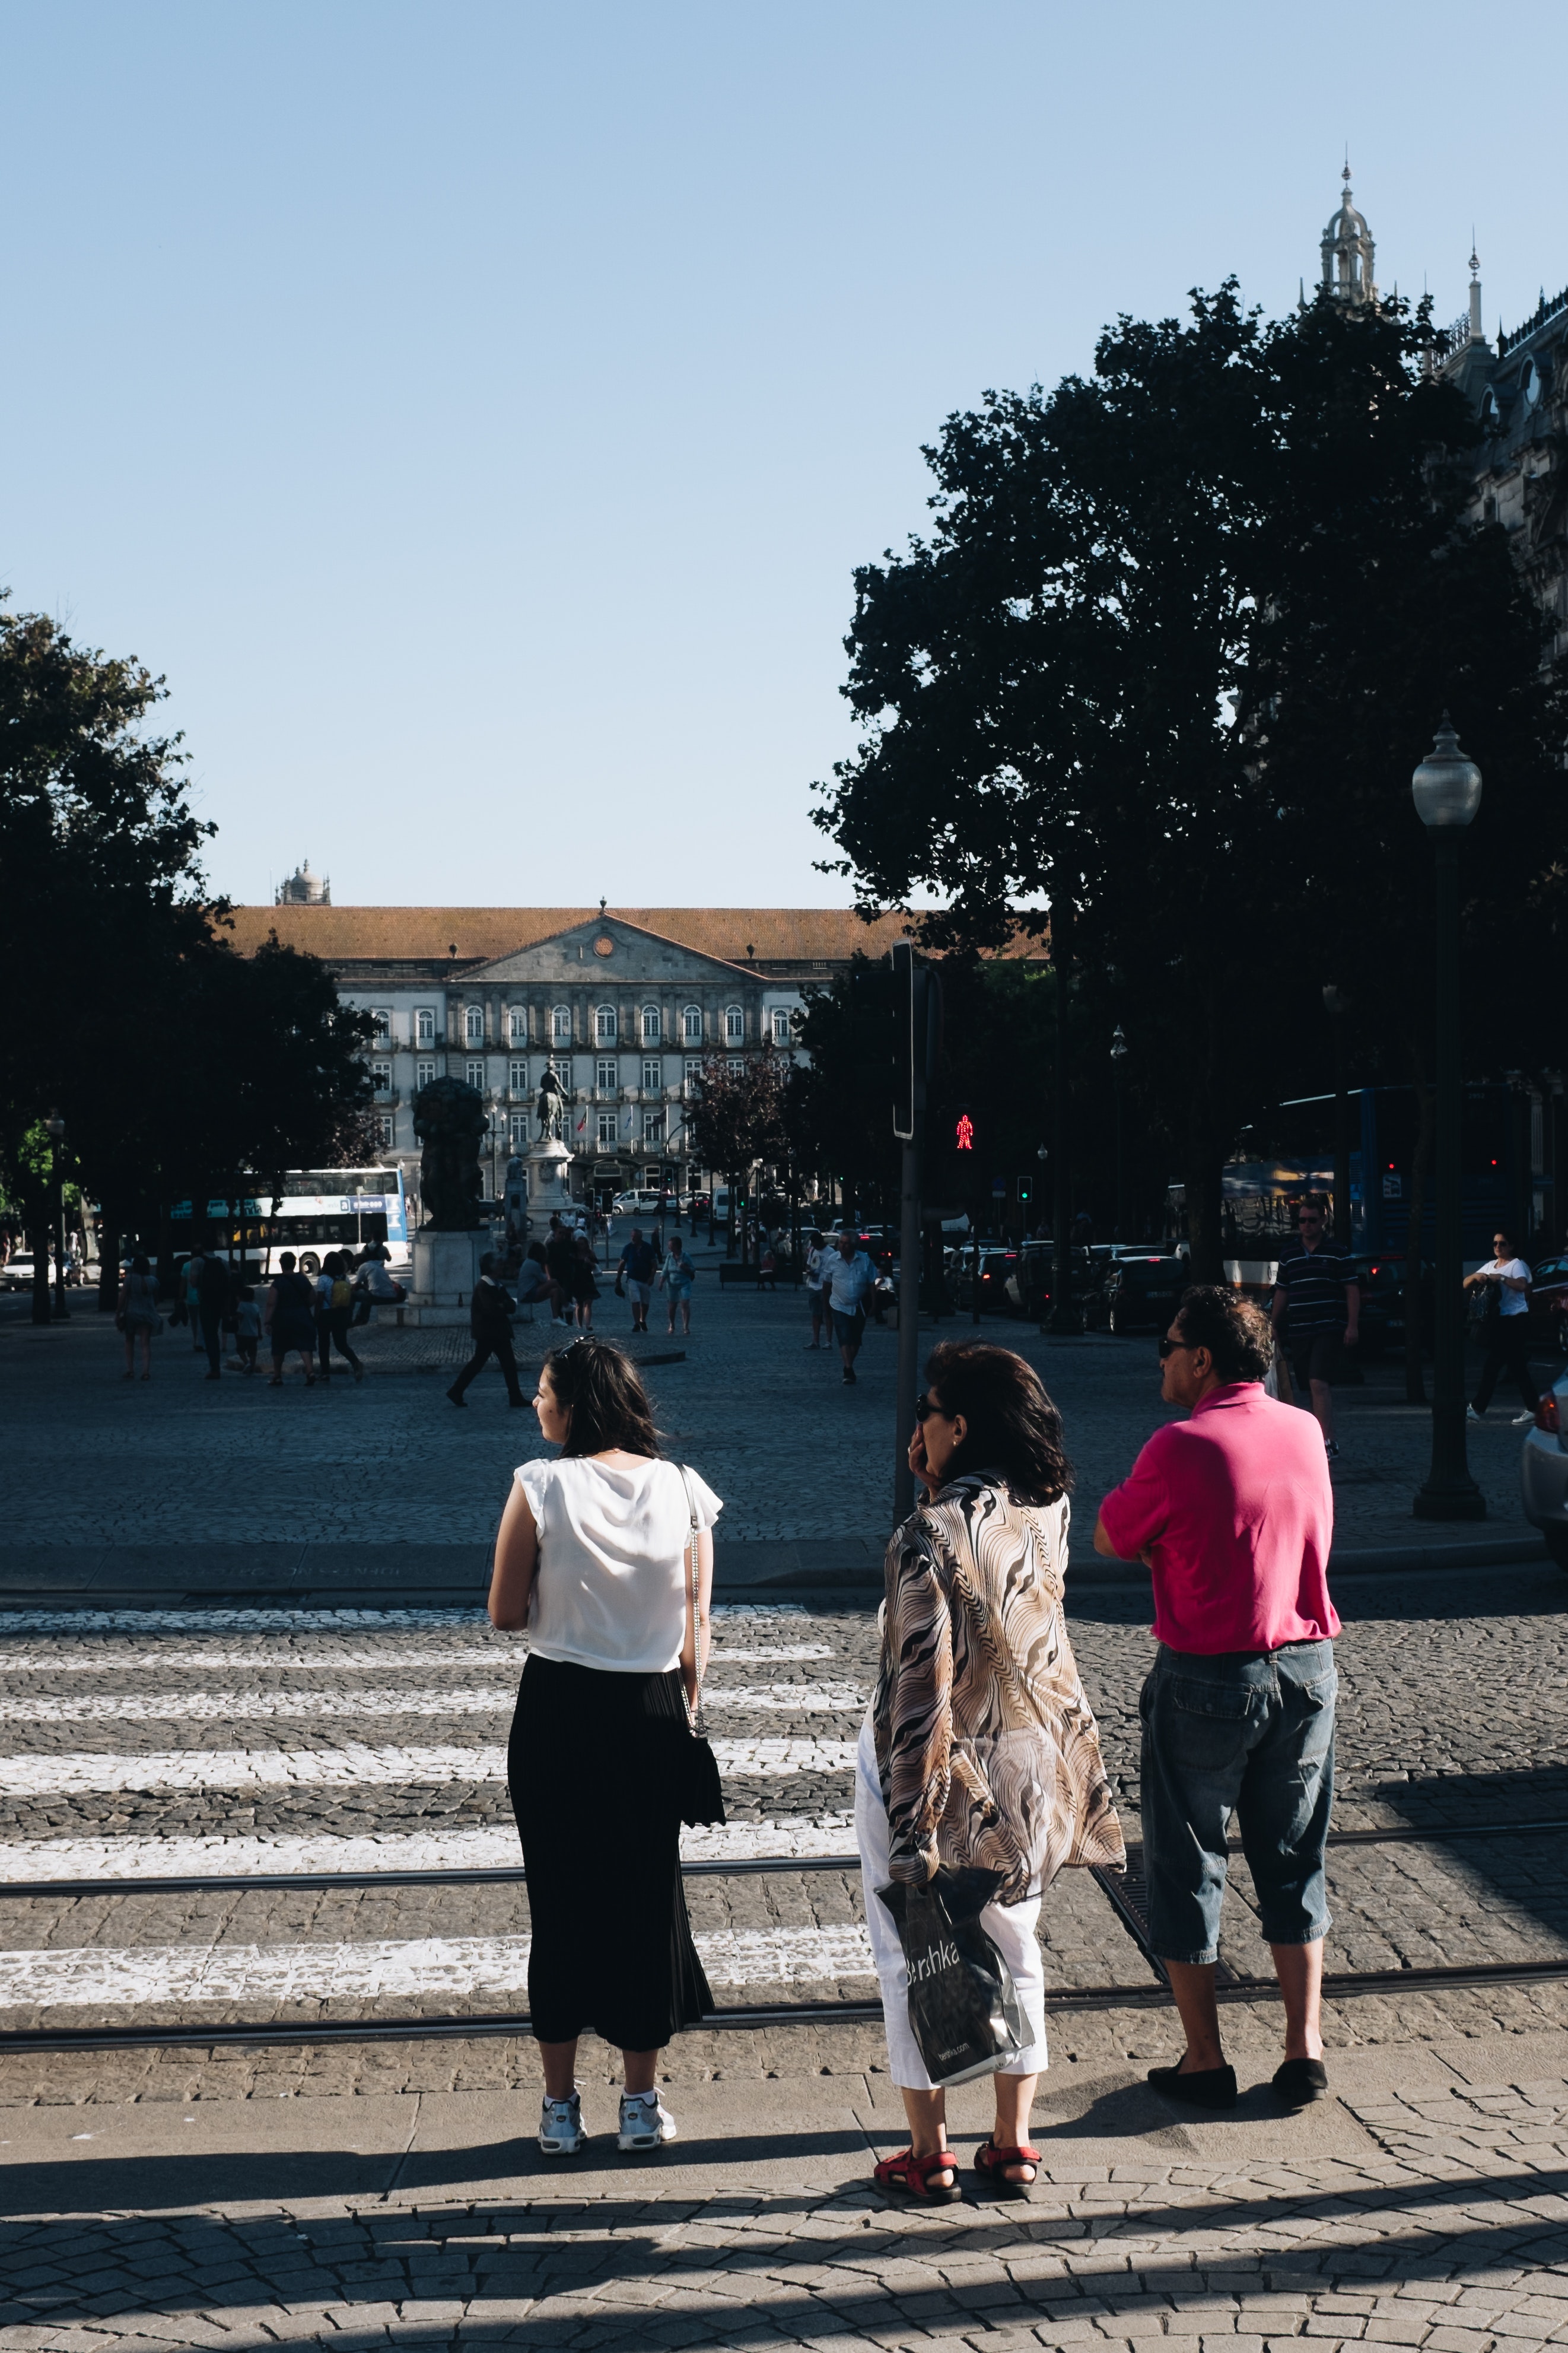
photograph, people, sky, tourism, snapshot, standing, public space, tree, leisure, street, vacation, architecture, photography, child, summer, pedestrian, temple, walking, travel, plant, road, city, water feature, town square, fountain